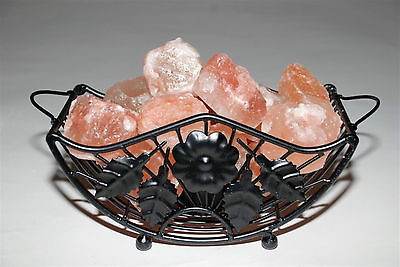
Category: lamp